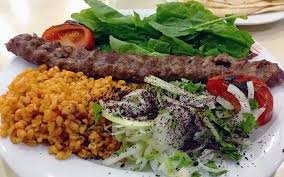
Yemek: kebap